Alexey Bogolyubov

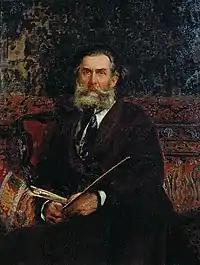

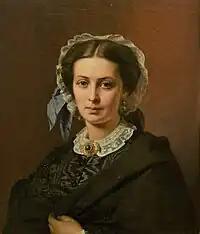

Bogolyubov was born in the Pomeranie village of Novgorod Governorate. His father was retired colonel Pyotr Gavriilovich Bogolyubov. Bogolyubov's maternal grandfather was the philosopher and social critic Alexander Radishchev.